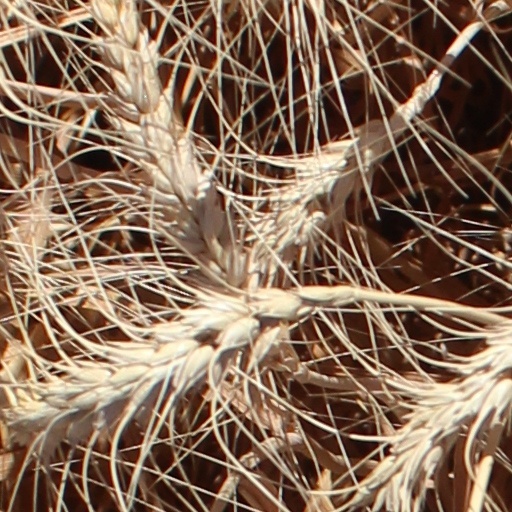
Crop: wheat